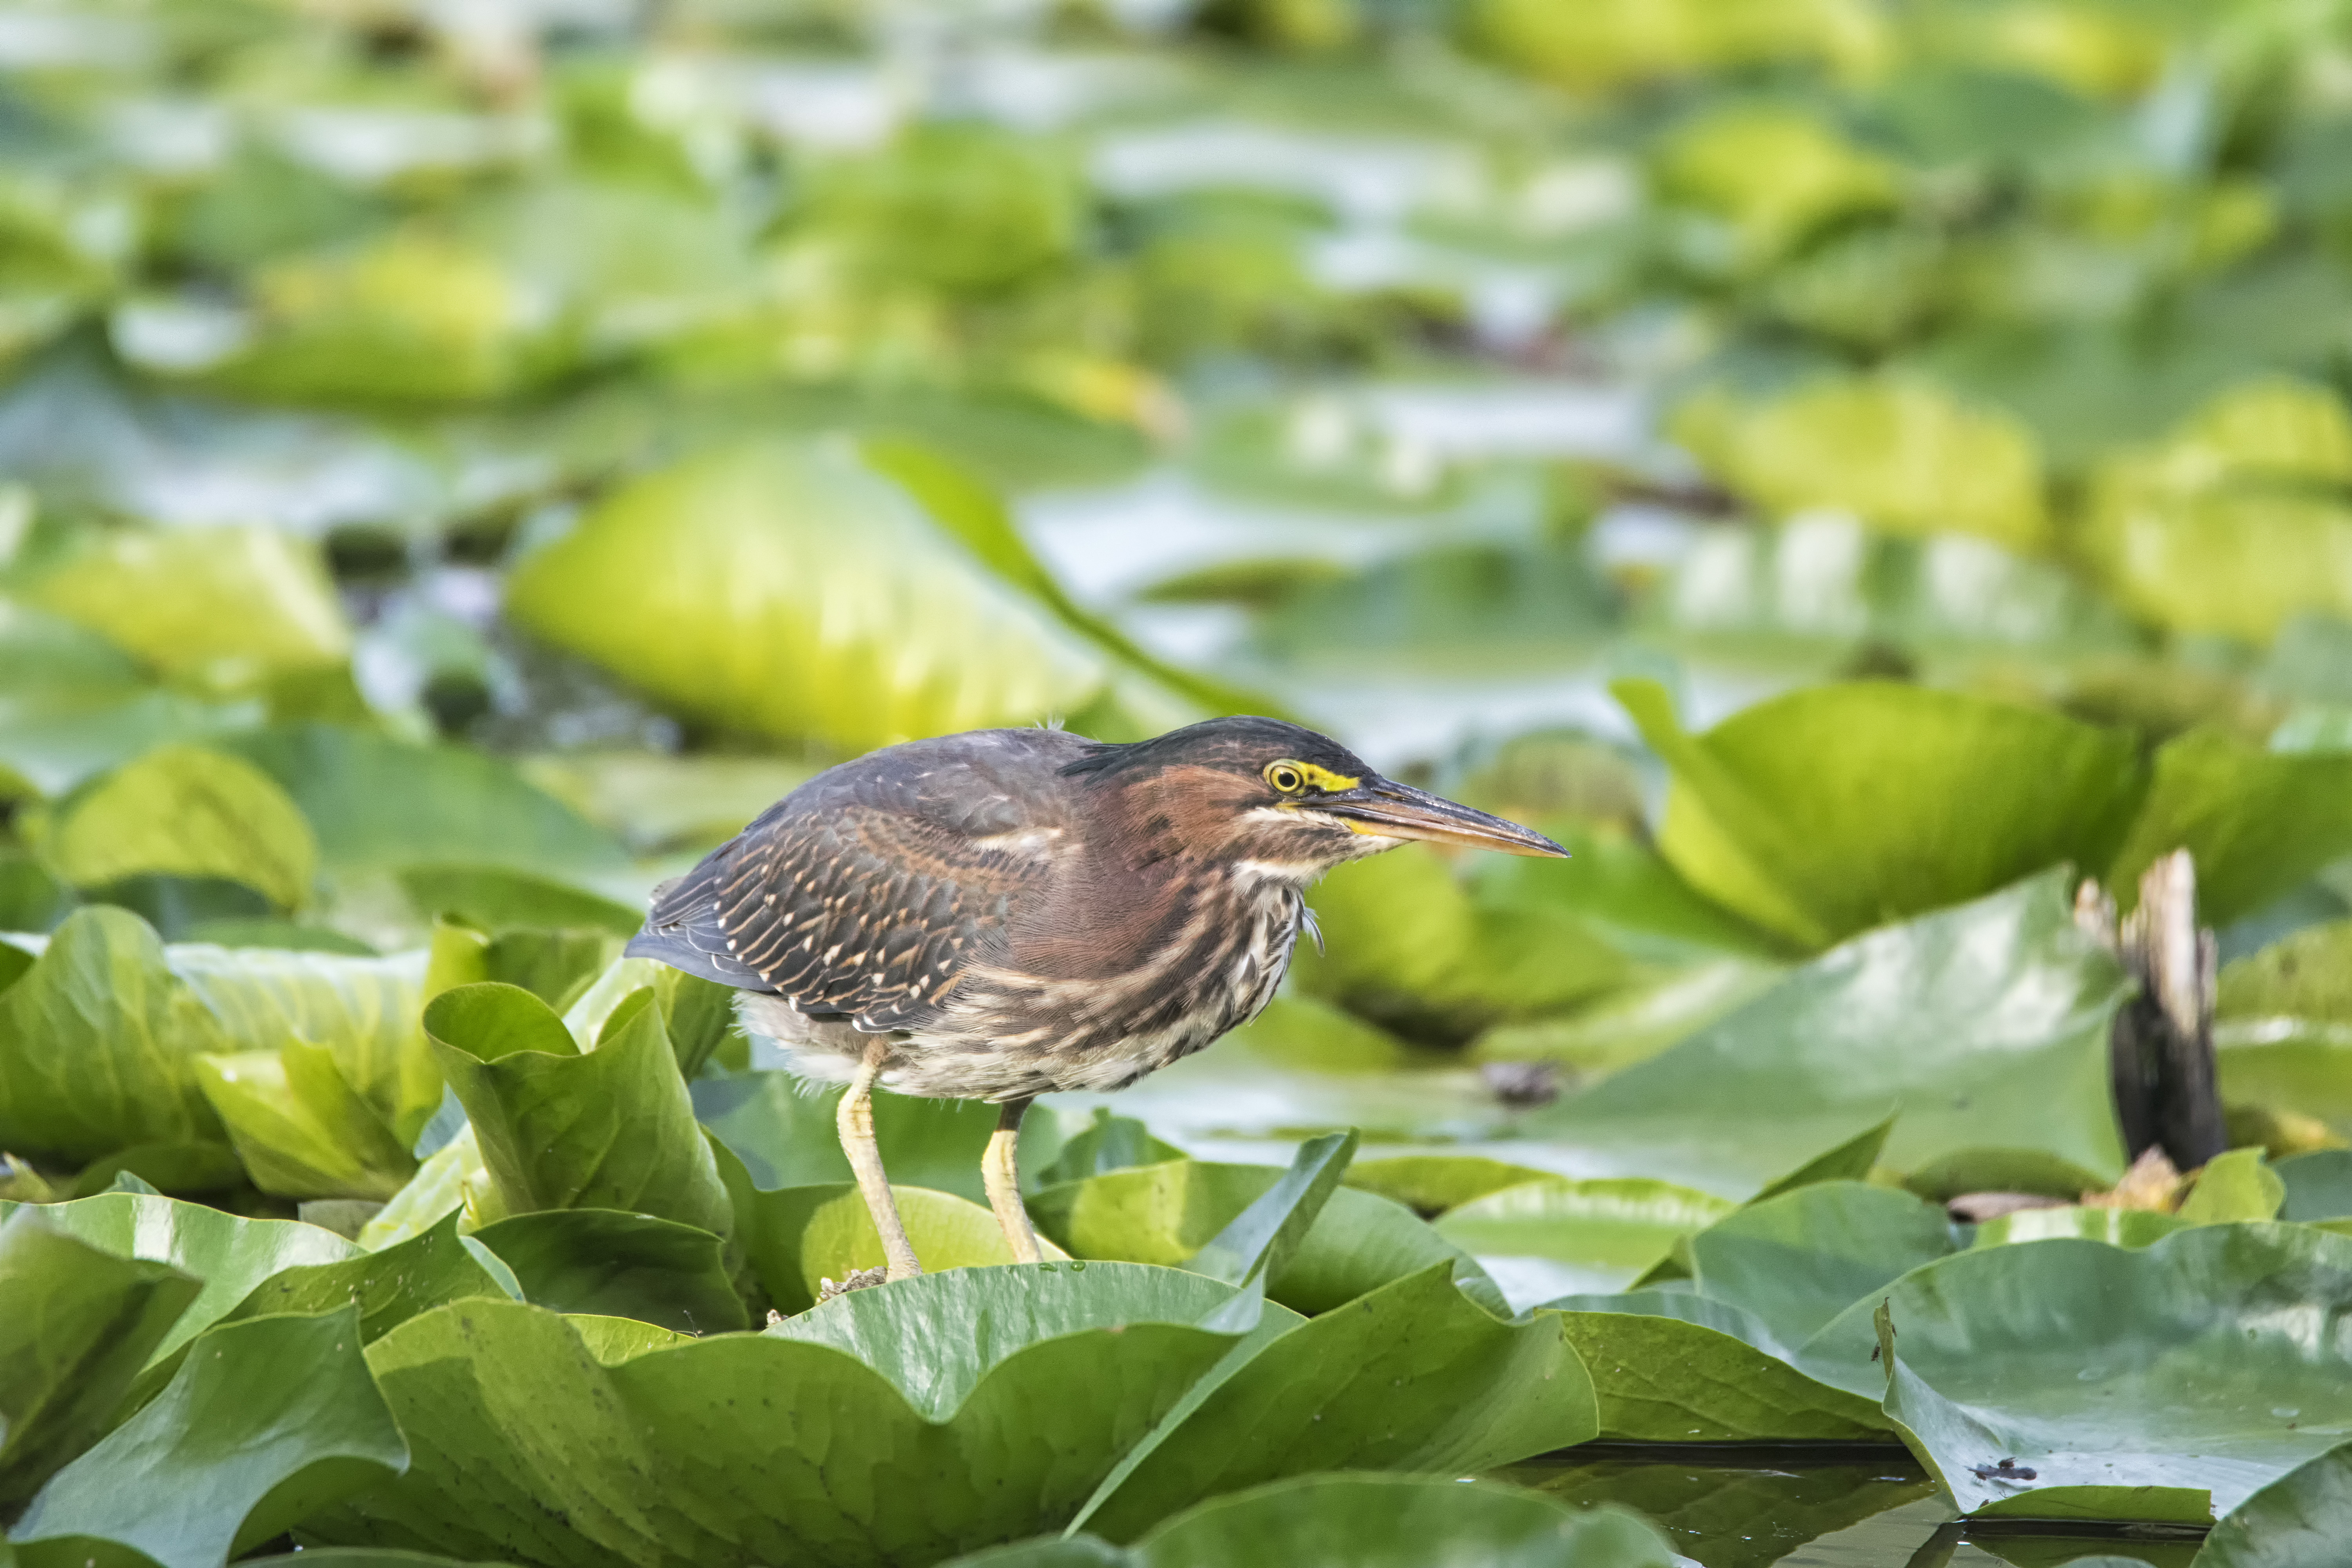
nature, bird, leaf, flower, wildlife, green, botany, garden, fauna, canada, vertebrate, vert, quebec, heron, sherbrooke, oiseau, perching bird